Angolan Civil War

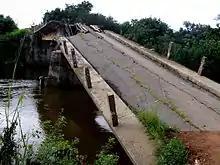
Destroyed road bridge in Angola, 2009

UNITA carried out several attacks against civilians in May 2001 in a show of strength. UNITA militants attacked Caxito on 7 May, killing 100 people and kidnapping 60 children and two adults. UNITA then attacked Baia-do-Cuio, followed by an attack on Golungo Alto, a city east of Luanda, a few days later. The militants advanced on Golungo Alto at 2:00 pm on 21 May, staying until 9:00 pm on 22 May when the Angolan military retook the town. They looted local businesses, taking food and alcoholic beverages before singing drunkenly in the streets. More than 700 villagers trekked from Golungo Alto to Ndalatando, the provincial capital of Cuanza Norte, without injury. According to an aid official in Ndalatando, the Angolan military prohibited media coverage of the incident, so the details of the attack are unknown. Joffre Justino, UNITA's spokesman in Portugal, said UNITA only attacked Gungo Alto to demonstrate the government's military inferiority and the need to cut a deal. Four days later UNITA released the children to a Catholic mission in Camabatela, a city from where UNITA kidnapped them. The national organization said the abduction violated their policy towards the treatment of civilians. In a letter to the bishops of Angola, Jonas Savimbi asked the Catholic Church to act as an intermediary between UNITA and the government in negotiations. The attacks took their toll on Angola's economy. At the end of May 2001, De Beers, the international diamond mining company, suspended its operations in Angola, ostensibly on the grounds that negotiations with the national government reached an impasse.